A Wonderful Wife

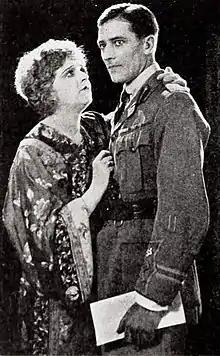
Still from a magazine

A Wonderful Wife is a 1922 American drama film directed by Paul Scardon and written by Arthur F. Statter. It is based on the 1904 novel "The Rat Trap" by Dolf Wyllarde. The film stars Miss DuPont, Vernon Steele, Landers Stevens, Charles Arling, Ethel Ritchie, and Harris Gordon. The film was released on April 24, 1922, by Universal Film Manufacturing Company.